Tandem mass spectrometry

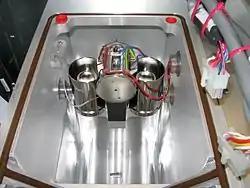
An ion trap mass spectrometer is an example of a tandem mass spectrometry in time instrument.

By doing tandem mass spectrometry "in time", the separation is accomplished with ions trapped in the same place, with multiple separation steps taking place over time. A quadrupole ion trap or Fourier transform ion cyclotron resonance instrument can be used for such an analysis. Trapping instruments can perform multiple steps of analysis, which is sometimes referred to as MS (MS to the "n"). Often the number of steps, "n", is not indicated, but occasionally the value is specified; for example MS indicates three stages of separation. Tandem in time MS instruments do not use the modes described next, but typically collect all of the information from a precursor ion scan and a parent ion scan of the entire spectrum. Each instrumental configuration utilizes a unique mode of mass identification.